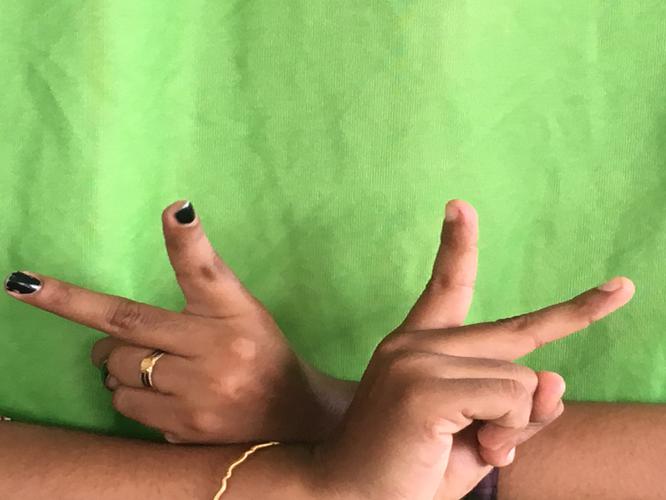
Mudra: Kartariswastika
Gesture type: double_hand